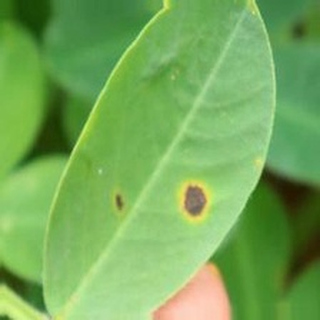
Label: groundnut_early_leaf_spot